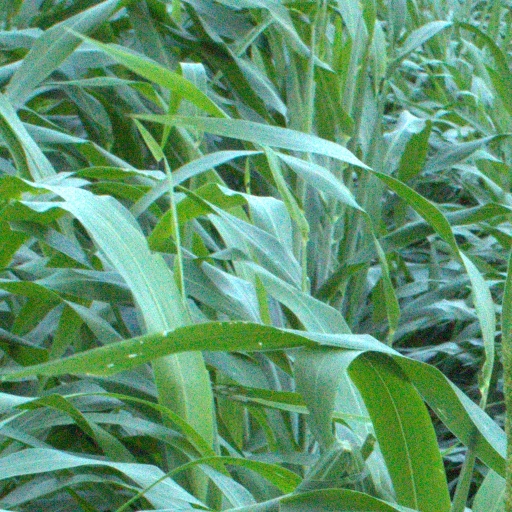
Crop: sorghum